Thomas Forrest (navigator)

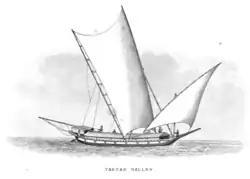
1863 illustration of the "Tartar", a "garay" from Sulu commissioned by Forrest in his 1774-6 expedition to New Guinea

From 1774 to 1776 he led an exploring mission in the direction of New Guinea to locate potential sources of spices, and to carry out survey work. He sailed on 9 November in the "Tartar", a "garay" boat from Sulu of about ten tons burden, with two English officers and a crew of eighteen Malays. In this, accompanied during part of the time by two small boats, he pushed his explorations as far as Geelvink Bay in New Guinea, examining the Sulu Archipelago, the south coast of Mindanao, Mandiolo, Batchian, and particularly Waigeo, of which his was the first good chart. Forrest reached Dorei Harbour and returned to Achin (present-day Aceh) in March 1776. He then returned to London, arriving in early 1777, in order to give an account of his voyage to the directors of the company. They gave permission for publication of a book which appeared in 1779 entitled "A Voyage to New Guinea, and the Moluccas from Balambangan". The book brought him some fame in scientific circles, and he was able to introduce William Marsden, first Secretary to the Admiralty, to Joseph Banks, president of the Royal Society, in 1780.